United Nations Security Council Resolution 1675

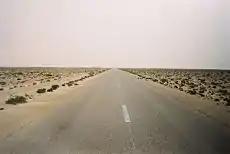
Open road in Western Sahara

United Nations Security Council Resolution 1675, adopted unanimously on April 28, 2006, after recalling all previous resolutions on the situation in Western Sahara, including resolutions 1495 (2003), 1541 (2004) and 1634 (2005), the Council extended the mandate of the United Nations Mission for the Referendum in Western Sahara (MINURSO) until October 31, 2006.